Nolan River Bridge 303-A of the Gulf, Colorado and Santa Fe Railway

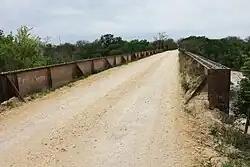
Nolan River Bridge in 2013

Nolan River Bridge is a single track girder bridge that crosses the Nolan River located in Blum, Texas. The bridge, constructed in stages between 1899 and 1903, was used for railroad traffic until 1952, after which it was used as for vehicular traffic.